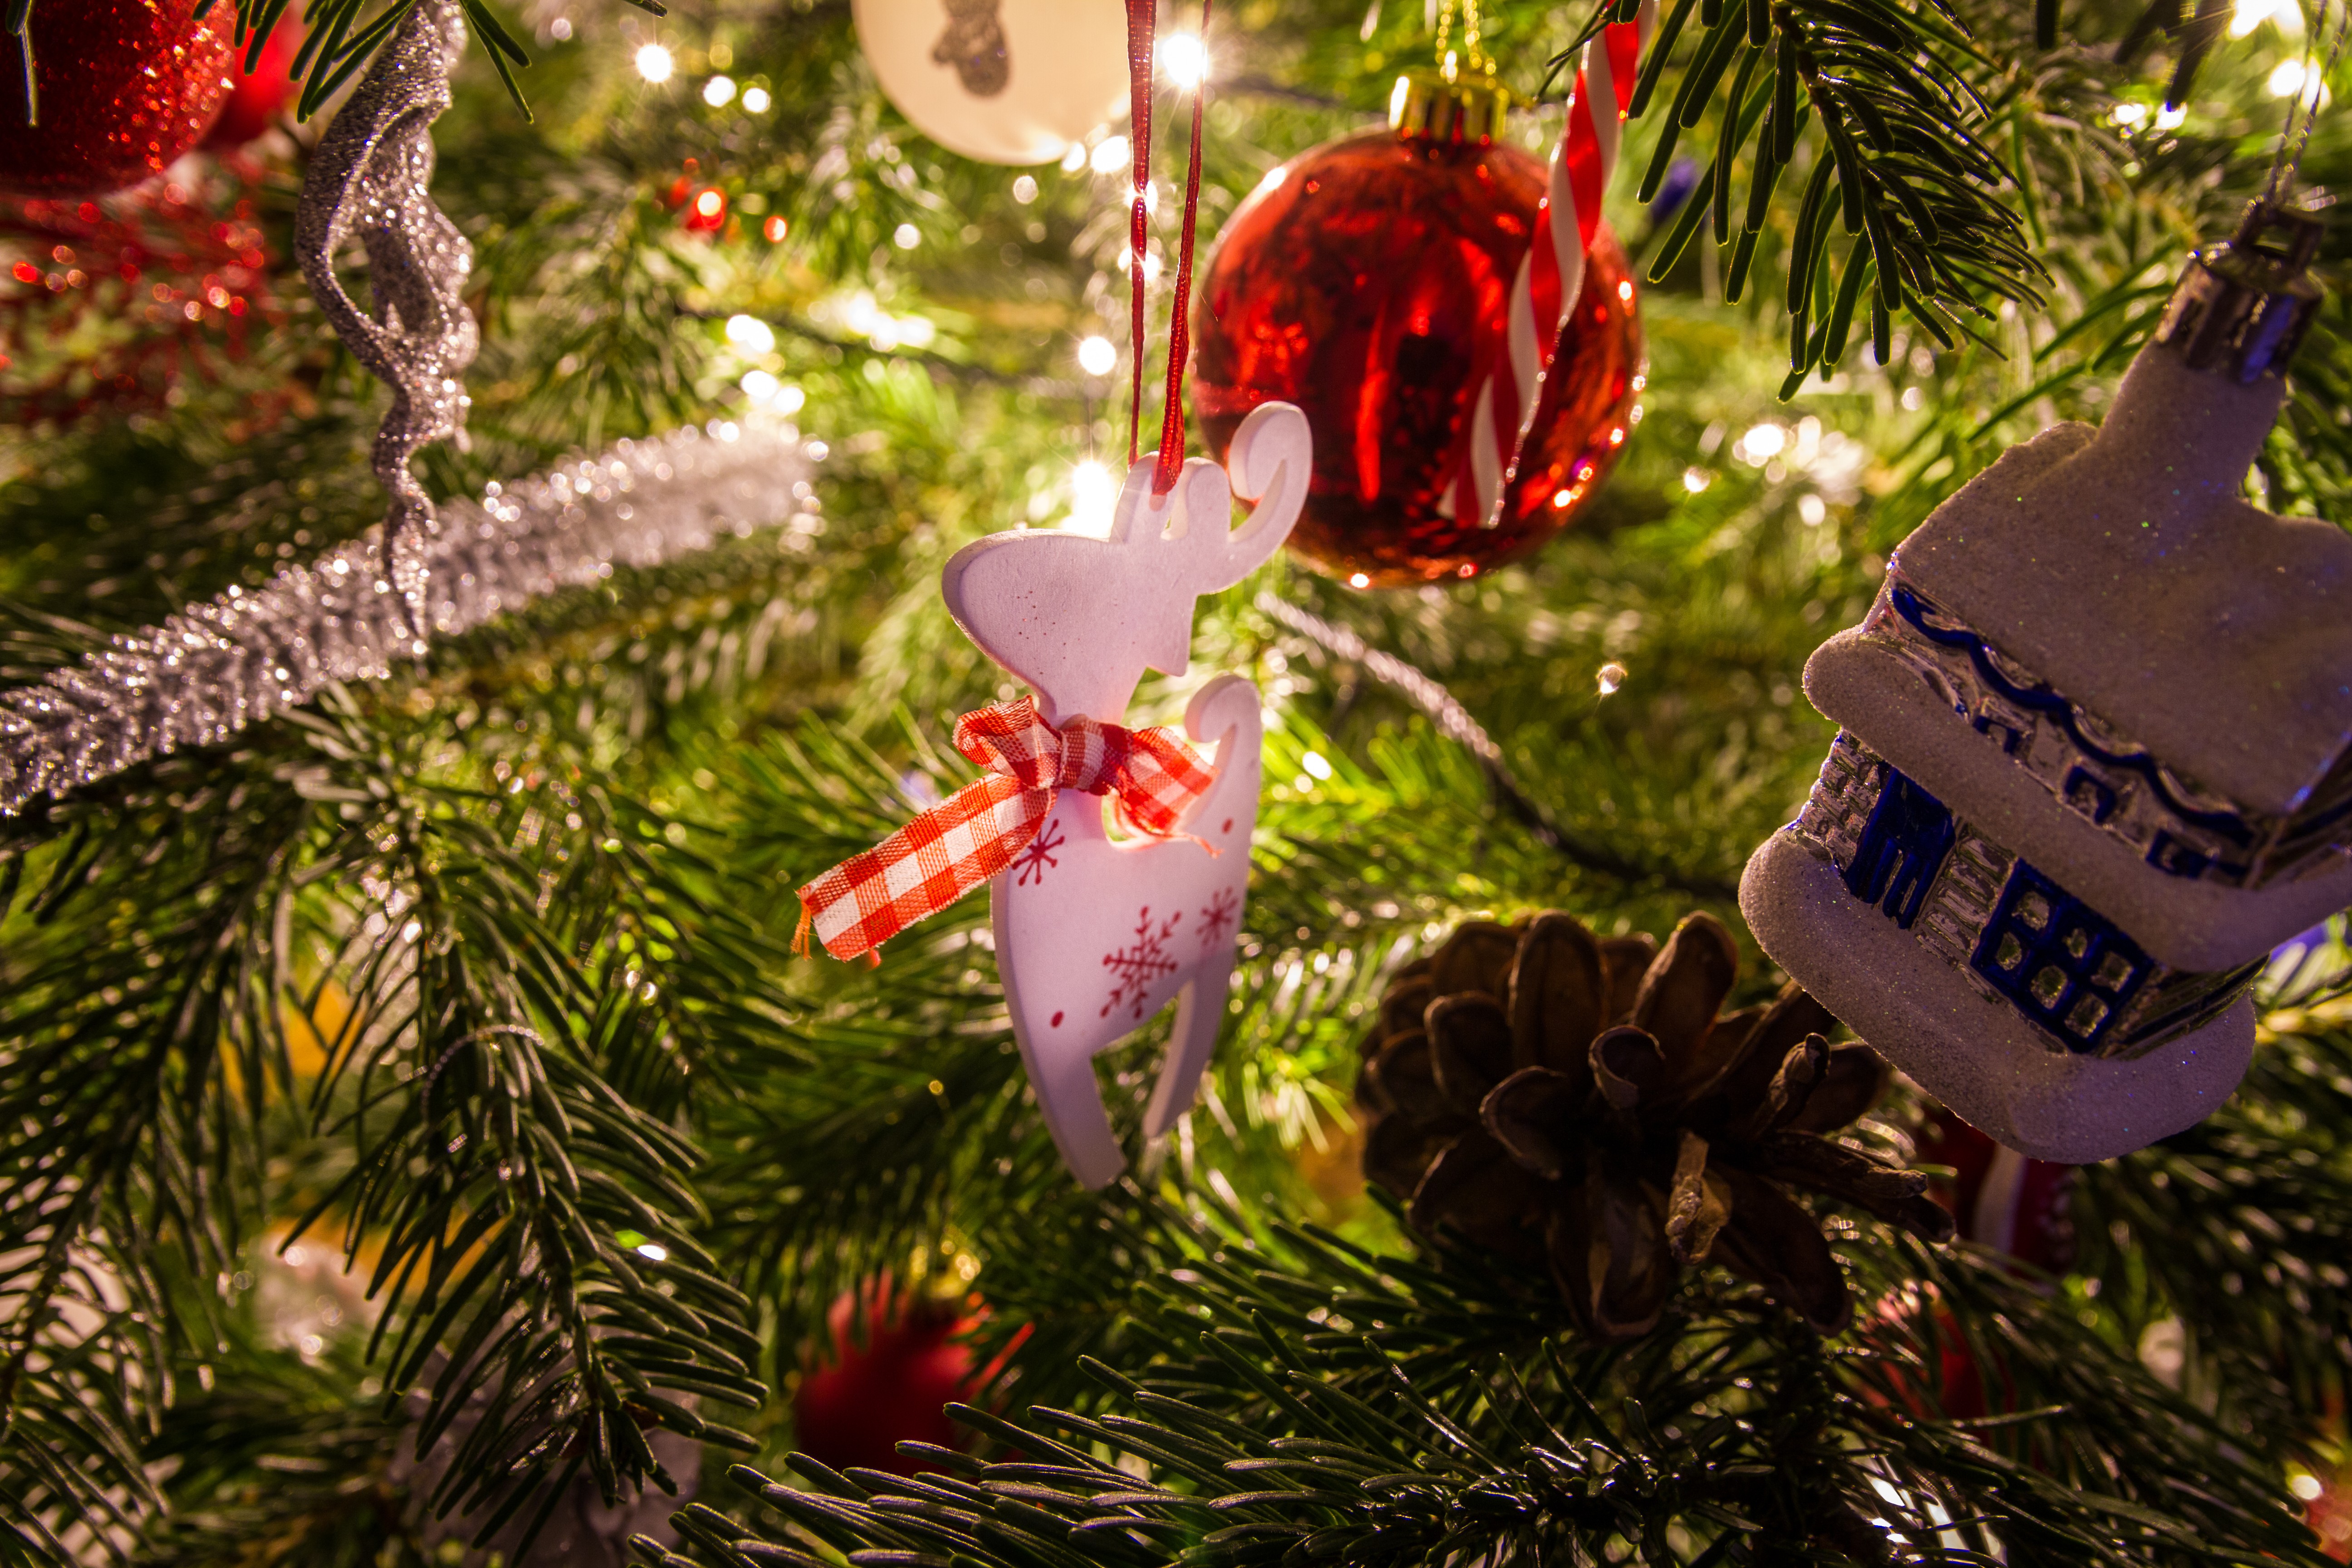
tree, branch, winter, plant, warm, flower, celebration, holiday, hanging, blurred, christmas, fir, christmas tree, trees, christmas decoration, lights, background, holidays, seasonal, beautiful, blurry, xmas, decorations, baubles, traditional, merry, ornaments, reindeers, woody plant